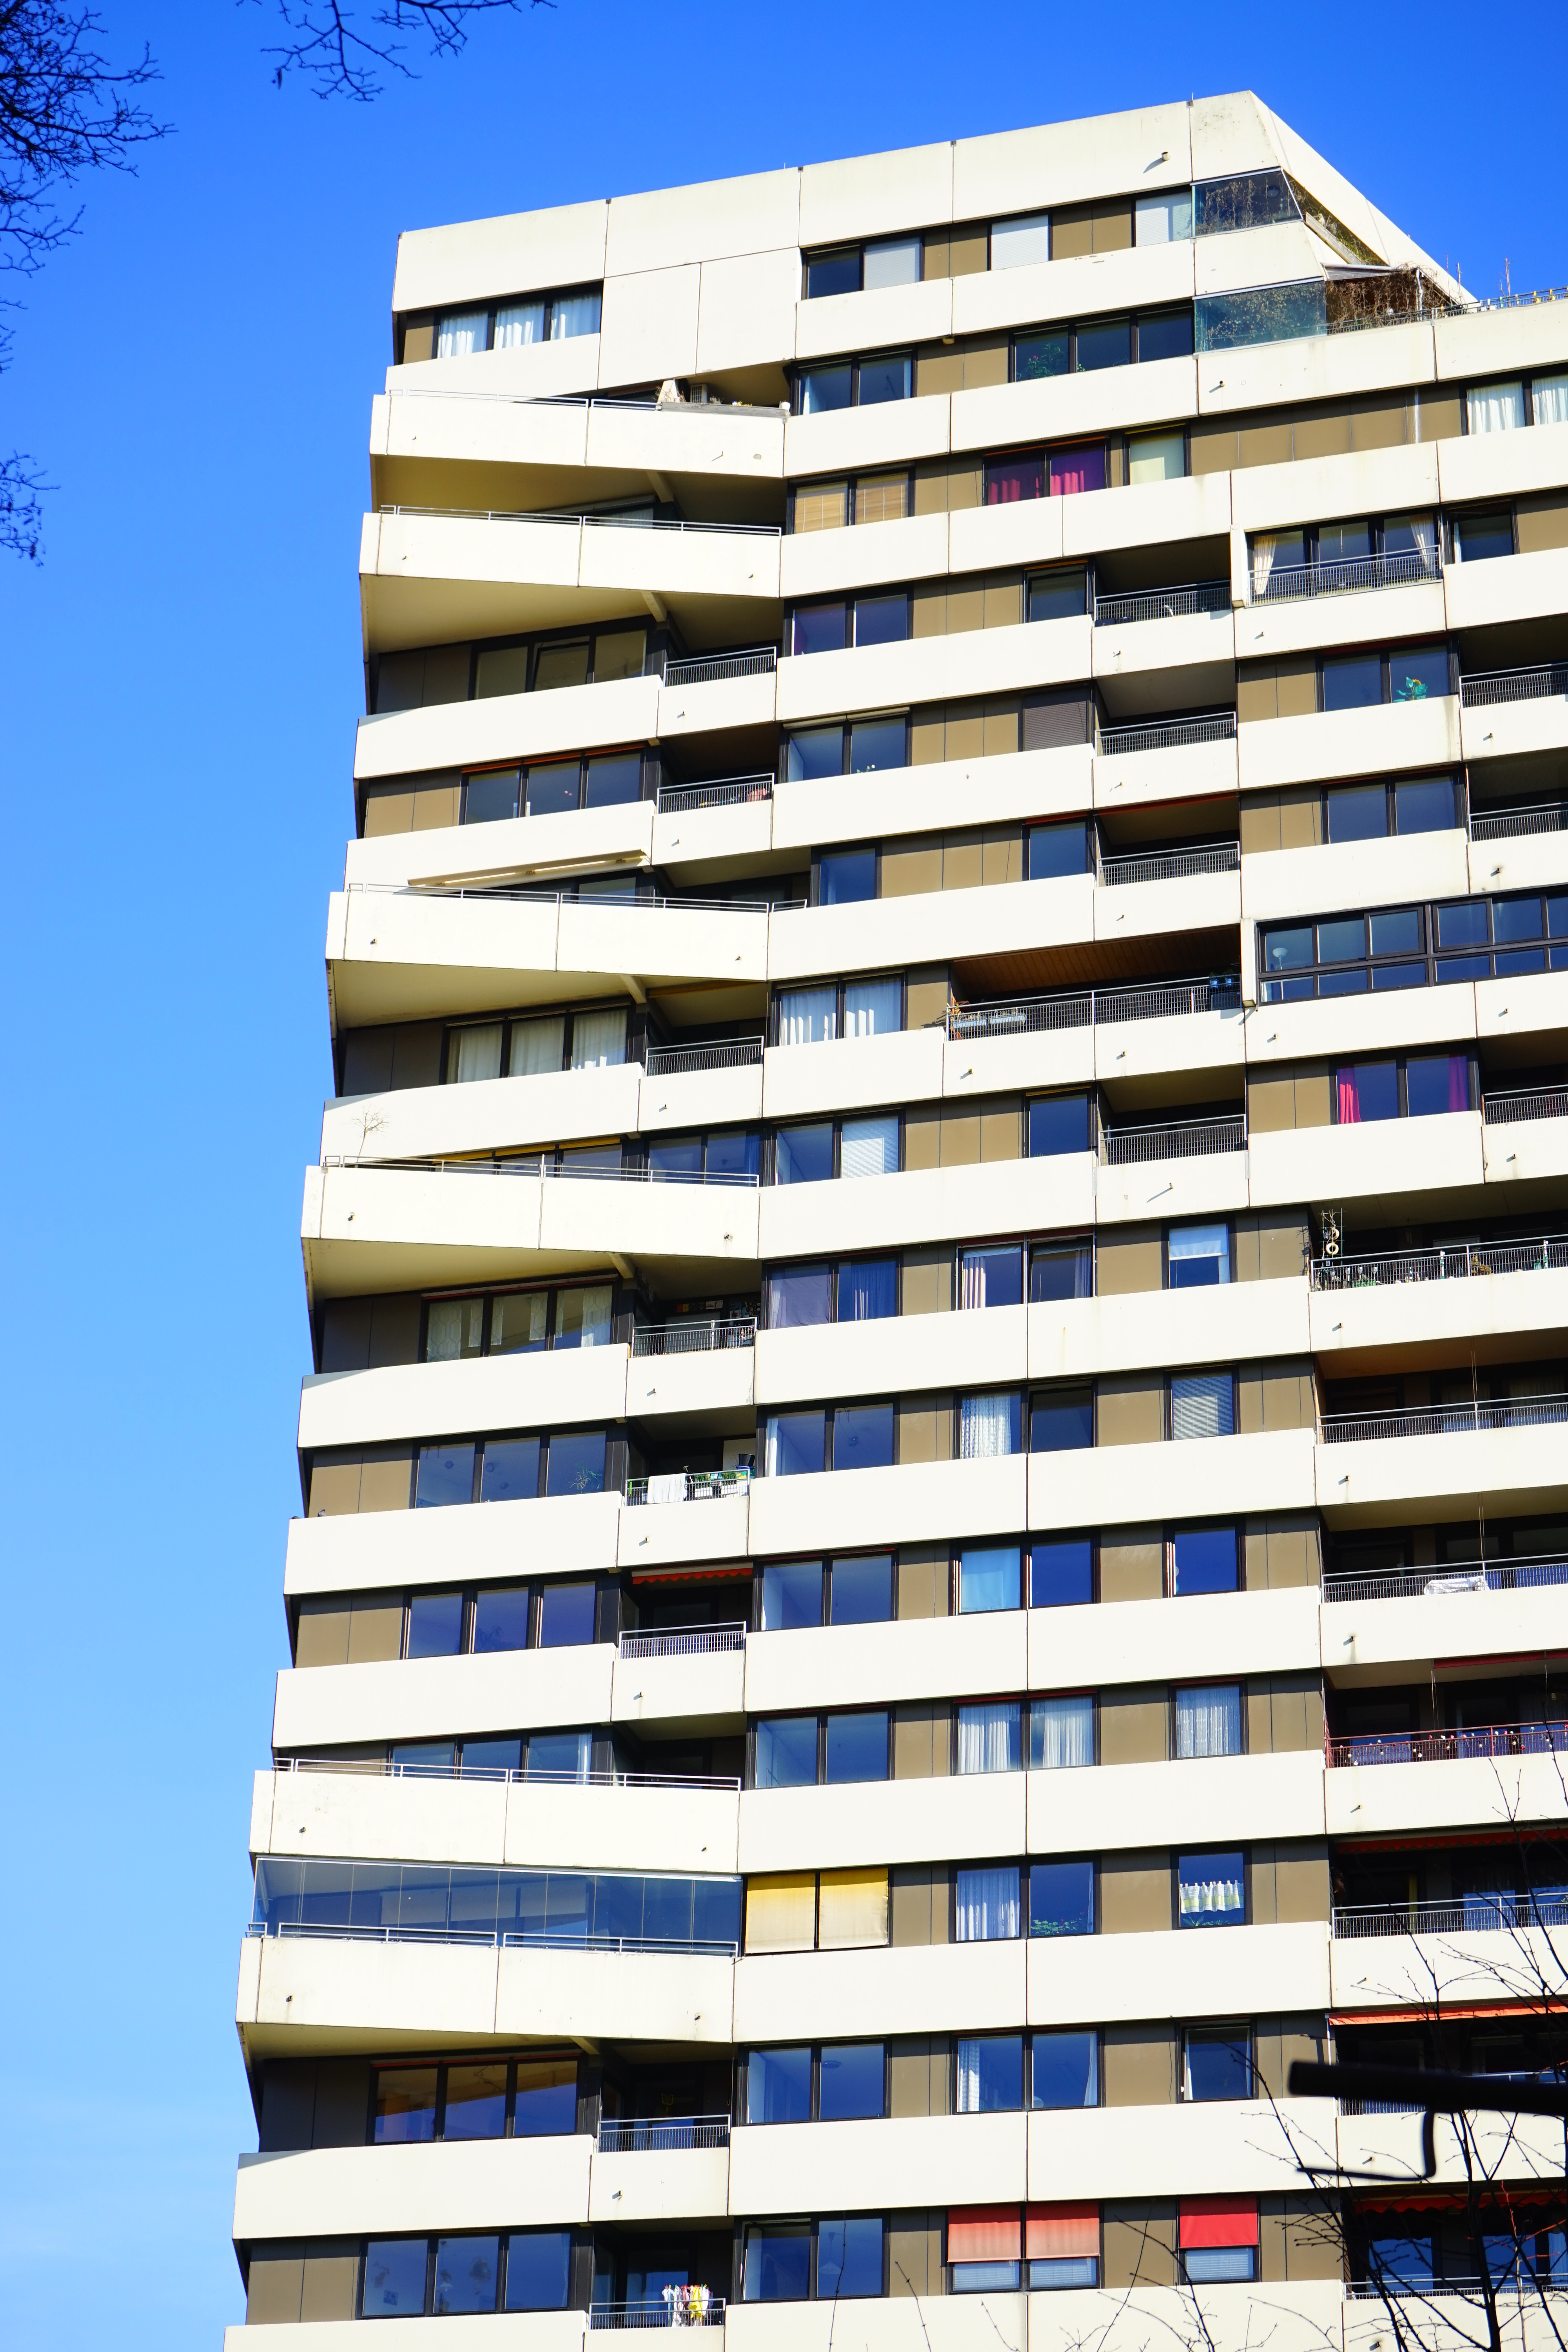
architecture, building, city, skyscraper, line, facade, living room, apartment, tower block, apartments, commercial building, rent, condominium, real estate, new ulm, block of flats, residential area, apartments for rent, window covering, danube centre, social housing